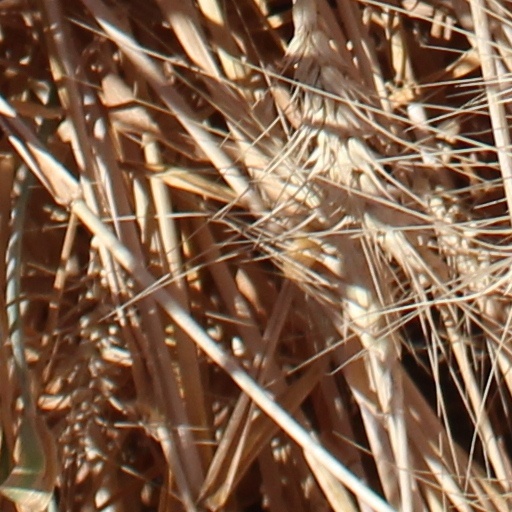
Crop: wheat